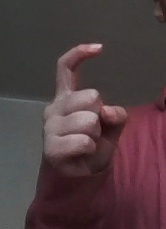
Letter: ra